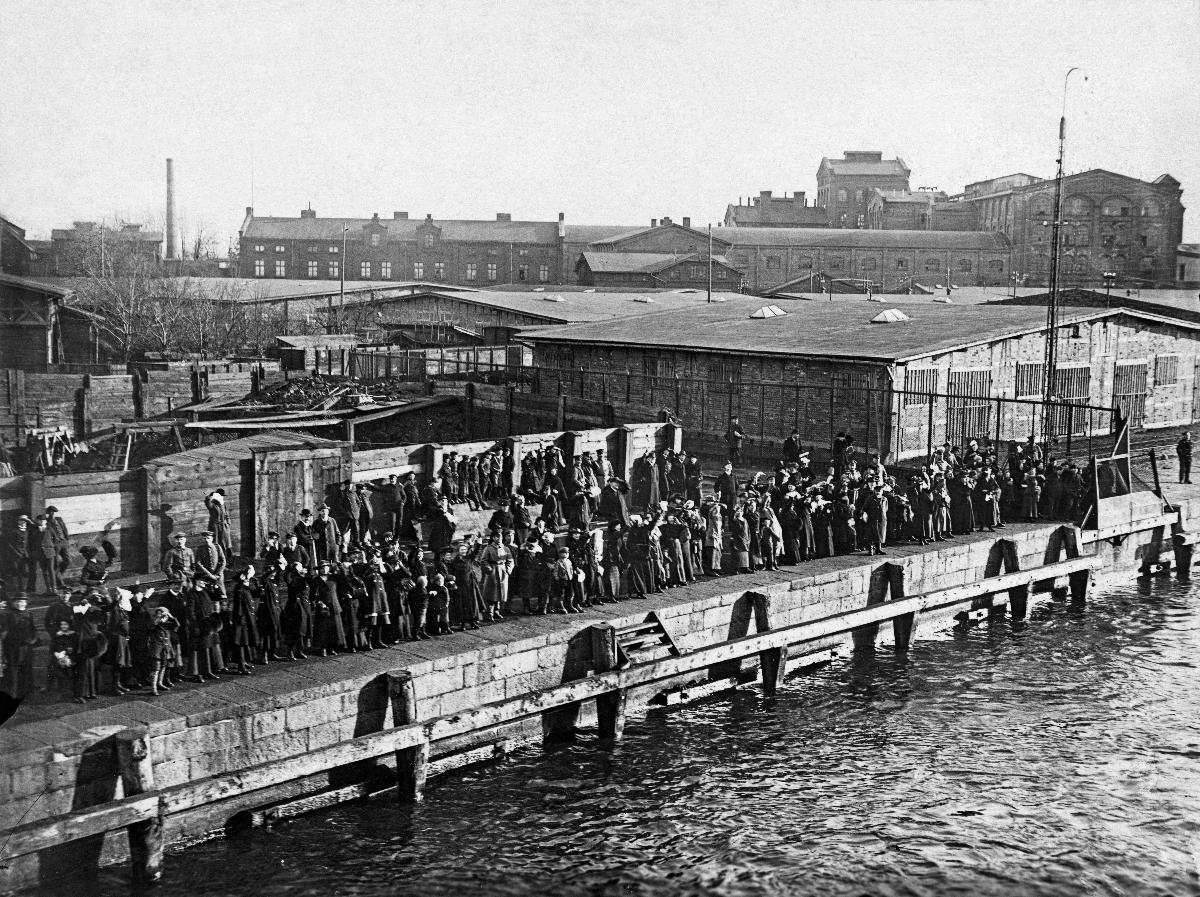
Saksalainen laivasto lähtee kohti Suomea
The German fleet leaving for Finland
sisällön kuvaus: Saksalainen laivasto lähtee kohti Suomea Danzigin satamasta 31.3.1918. sisällön kuvaus: The German fleet heading for Finland leaves Danzig harbor 31.3.1918.
Vuosi: 1918
Paikka: , Saksa; Saksa, Danzig
Aiheet: Suomen sisällissota; puolustus (keskinäinen toiminta); saksalaiset; laivasto; satamat; Finnish Civil War; defence; Germans; fleet; harbours; finnish civil war; german troops; german navy; harbor; finska inbördeskriget; försvar; tyskar; flotta; hamnar